Attar

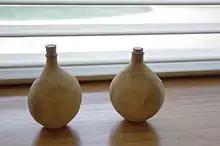
Camel skin perfume bottles from Kannauj. The bottles are for aging the perfume (the skin breathes, allowing the water to evaporate while holding in the fragrance and oil, becoming a perfume, or attar).

Attar, also known as ittar, is an essential oil derived from botanical or other natural sources. Most commonly these oils are extracted via hydrodistillation or steam distillation. Attar can also be expressed by chemical means but generally natural perfumes which qualify as attars are distilled with water. The oils are generally distilled into a wood base such as sandalwood and then aged. The aging period can last from one to ten years depending on the botanicals used and the results desired. Technically attars are distillates of flowers, herbs, spices and other natural materials such as baked soil over sandalwood oil/liquid paraffins using hydrodistillation technique involving a still and receiving vessel. These techniques are still in use at Kannauj in India.